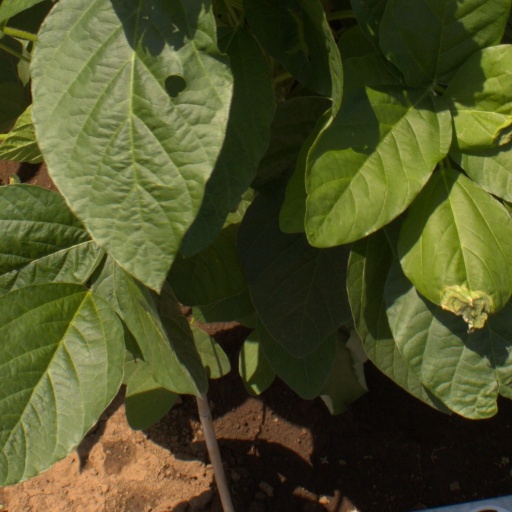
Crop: soybean